Stevie Cameron

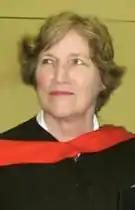
Cameron in 2004

Stevie Cameron (née Dahl; October 11, 1943 – August 31, 2024) was a Canadian investigative journalist and author. She worked for various newspapers such as the "Toronto Star" and "The Globe and Mail". She co-hosted the investigative news television program, "The Fifth Estate", on CBC-TV in the 1990s. She was also an author of non-fiction books, including "On the Take" (1994) about former prime minister Brian Mulroney. Her exposé on Mulroney and the Airbus Affair led to many legal battles including a judicial hearing to determine if she was an RCMP confidential informant: she was not. The fact that Mulroney did take a substantial amount of money while still in government was confirmed in the 2010 Oliphant report. Her final books dealt with the disappearance and the killing of several Indigenous women in the Vancouver area in the mid-1990s to the turn of this century. These murders were ultimately attributed to convicted serial killer Robert Pickton. She won the 2011 Arthur Ellis Award for best non-fiction crime book for her work on the Pickton case. Besides being a journalist and author, she was also a humanitarian, helping start programs for the underprivileged and homeless such as Second Harvest and the Out of the Cold program. For her lifetime work as a writer and humanitarian, she was invested into the Order of Canada in 2013.